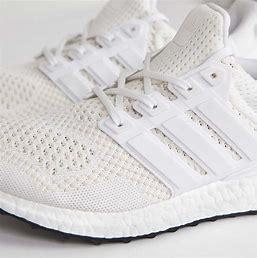
Brand: Adidas
Model: Ultraboost 1